Musa Qala

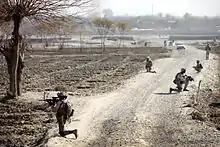
U.S. Marines assigned to the 1st Battalion, 8th Marines, pulling security during a patrol in Musa Qala (2010).

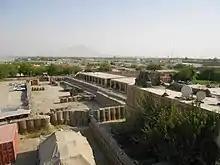
The town of Musa Qala in Afghanistan

In April 2008 2nd Battalion 7th Marines deployed throughout the Farah and Helmand Provinces. Their mission was to assist in seizing the town and to help ISAF forces train the Afghan National Police. They met heavy opposition and had several very intense firefights within days of arriving and throughout the coming months, but were aggressive and quick in their tactics resulting them pushing the offensive further and further out of the town.